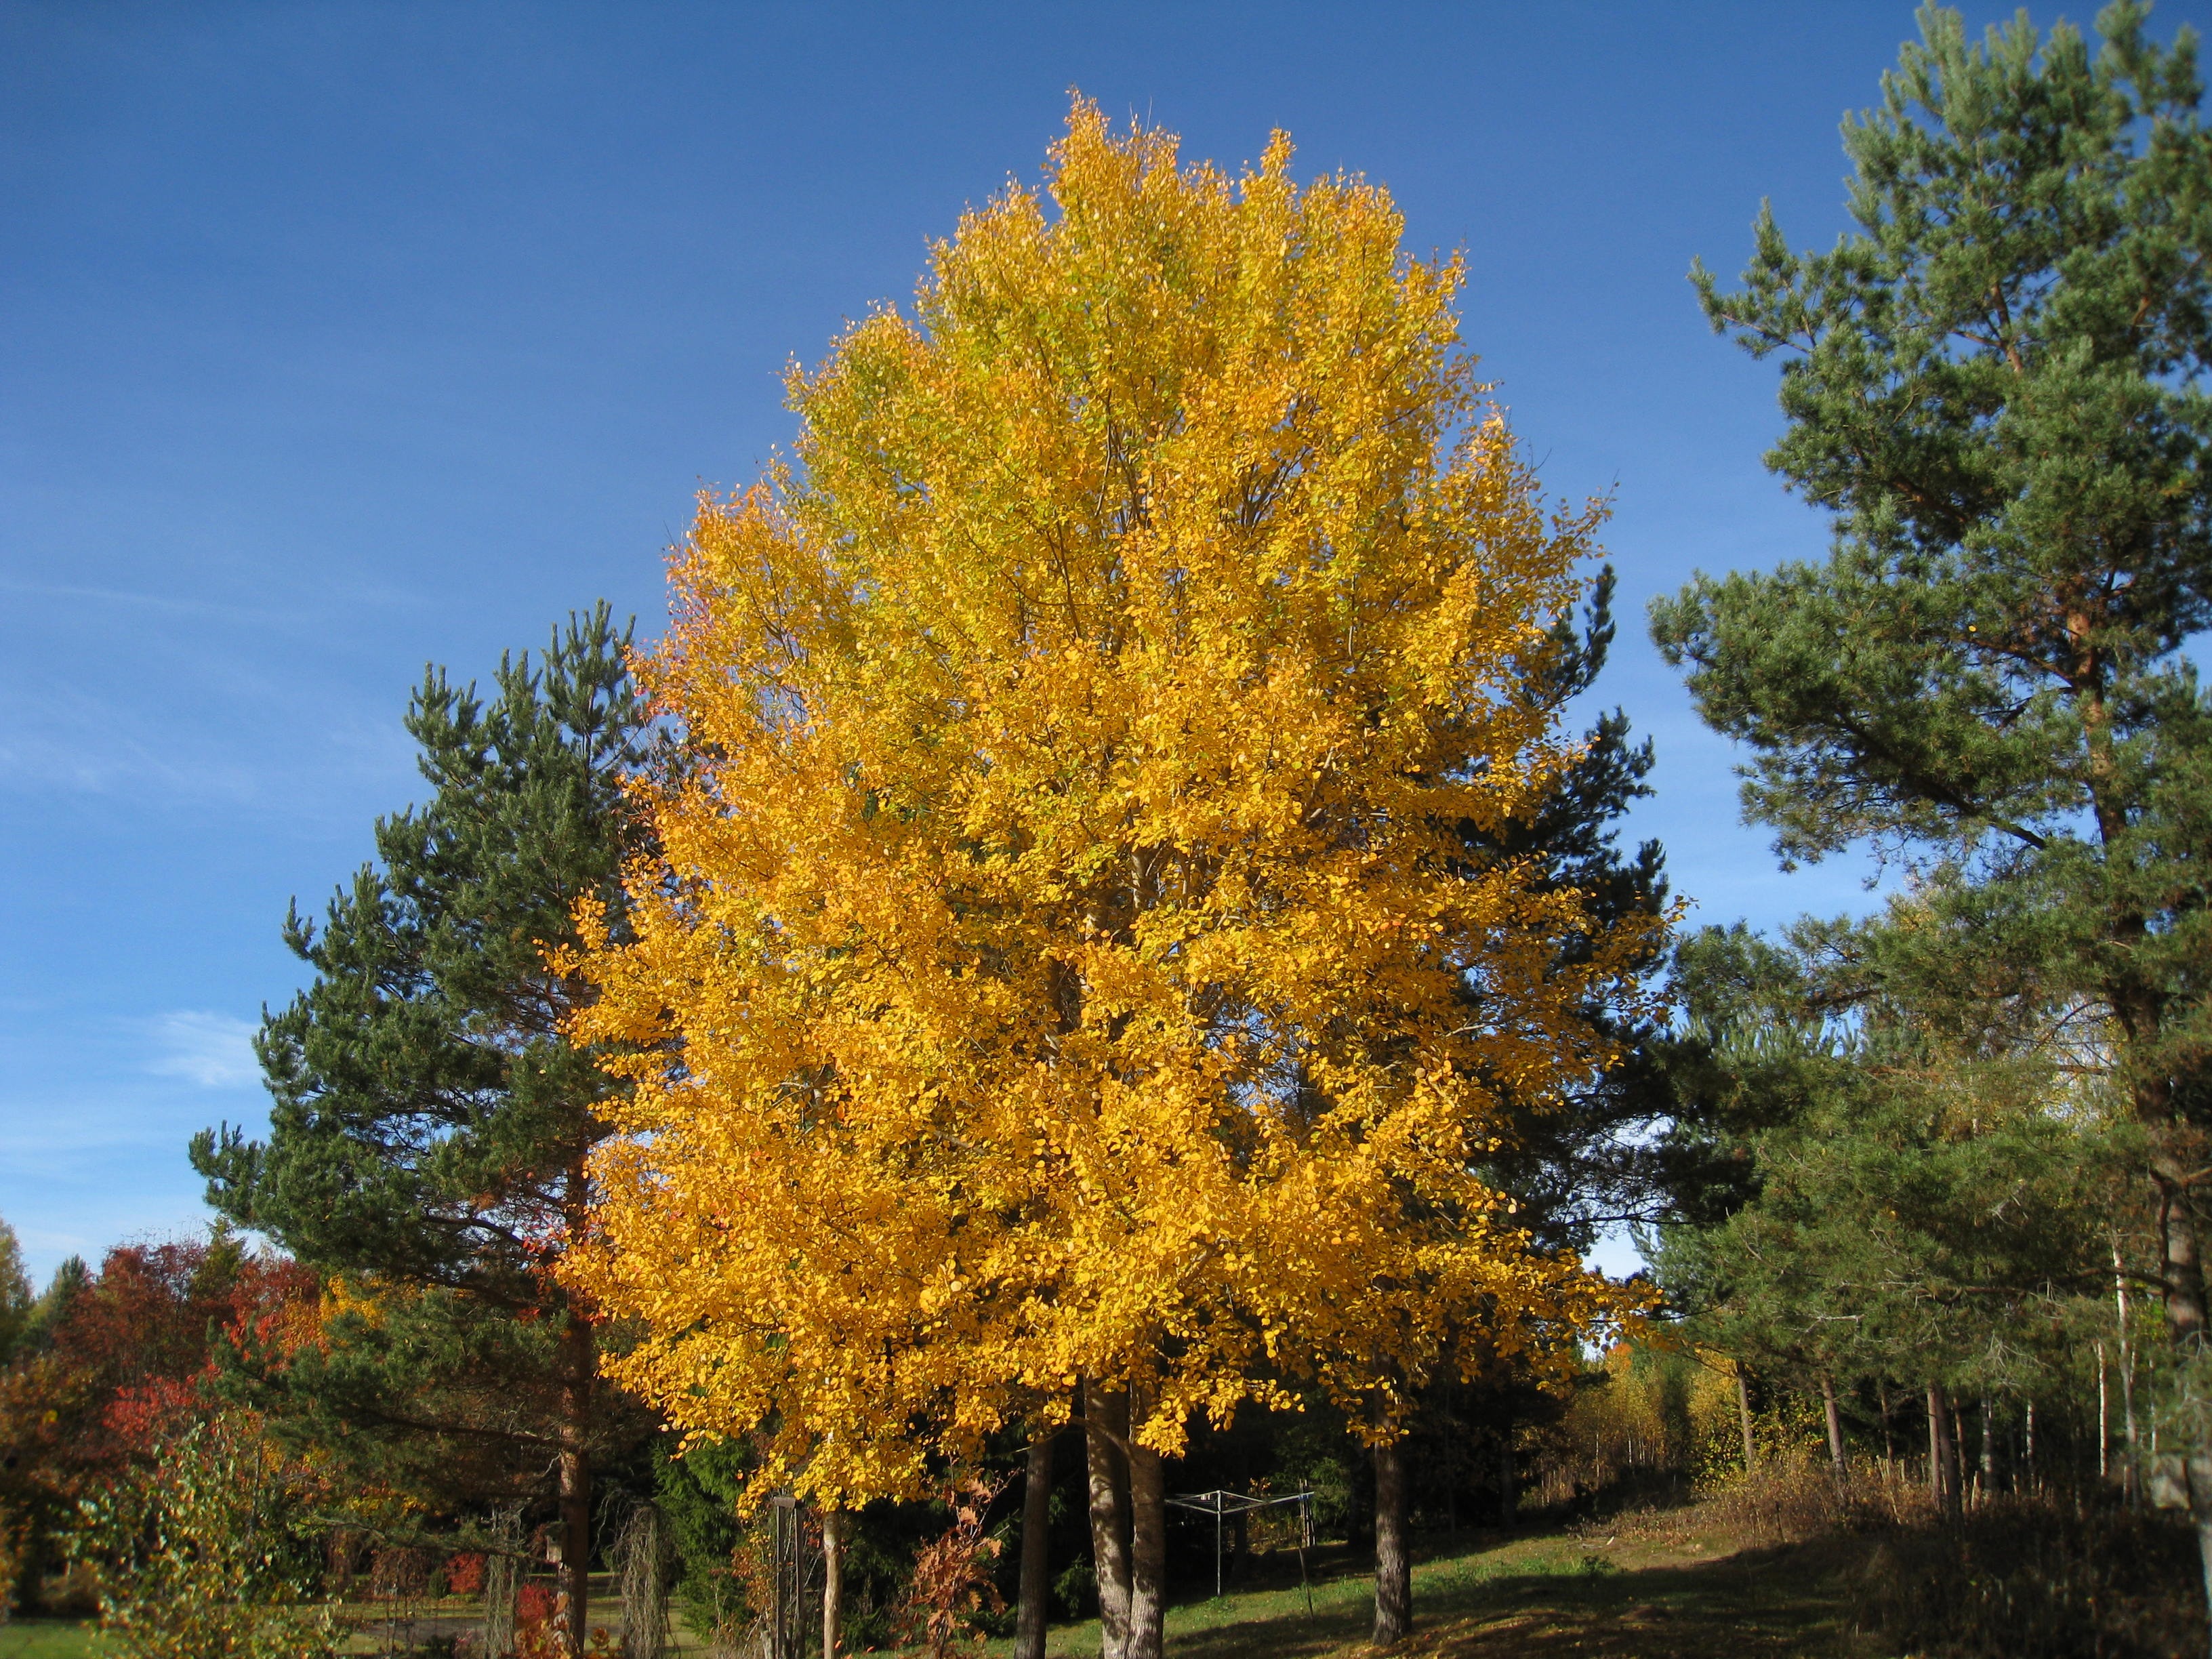
tree, plant, leaf, green, autumn, yellow, garden, season, maple tree, colors, deciduous, grove, larch, ecosystem, sky blue, flowering plant, maidenhair tree, biome, woody plant, temperate broadleaf and mixed forest, temperate coniferous forest, land plant